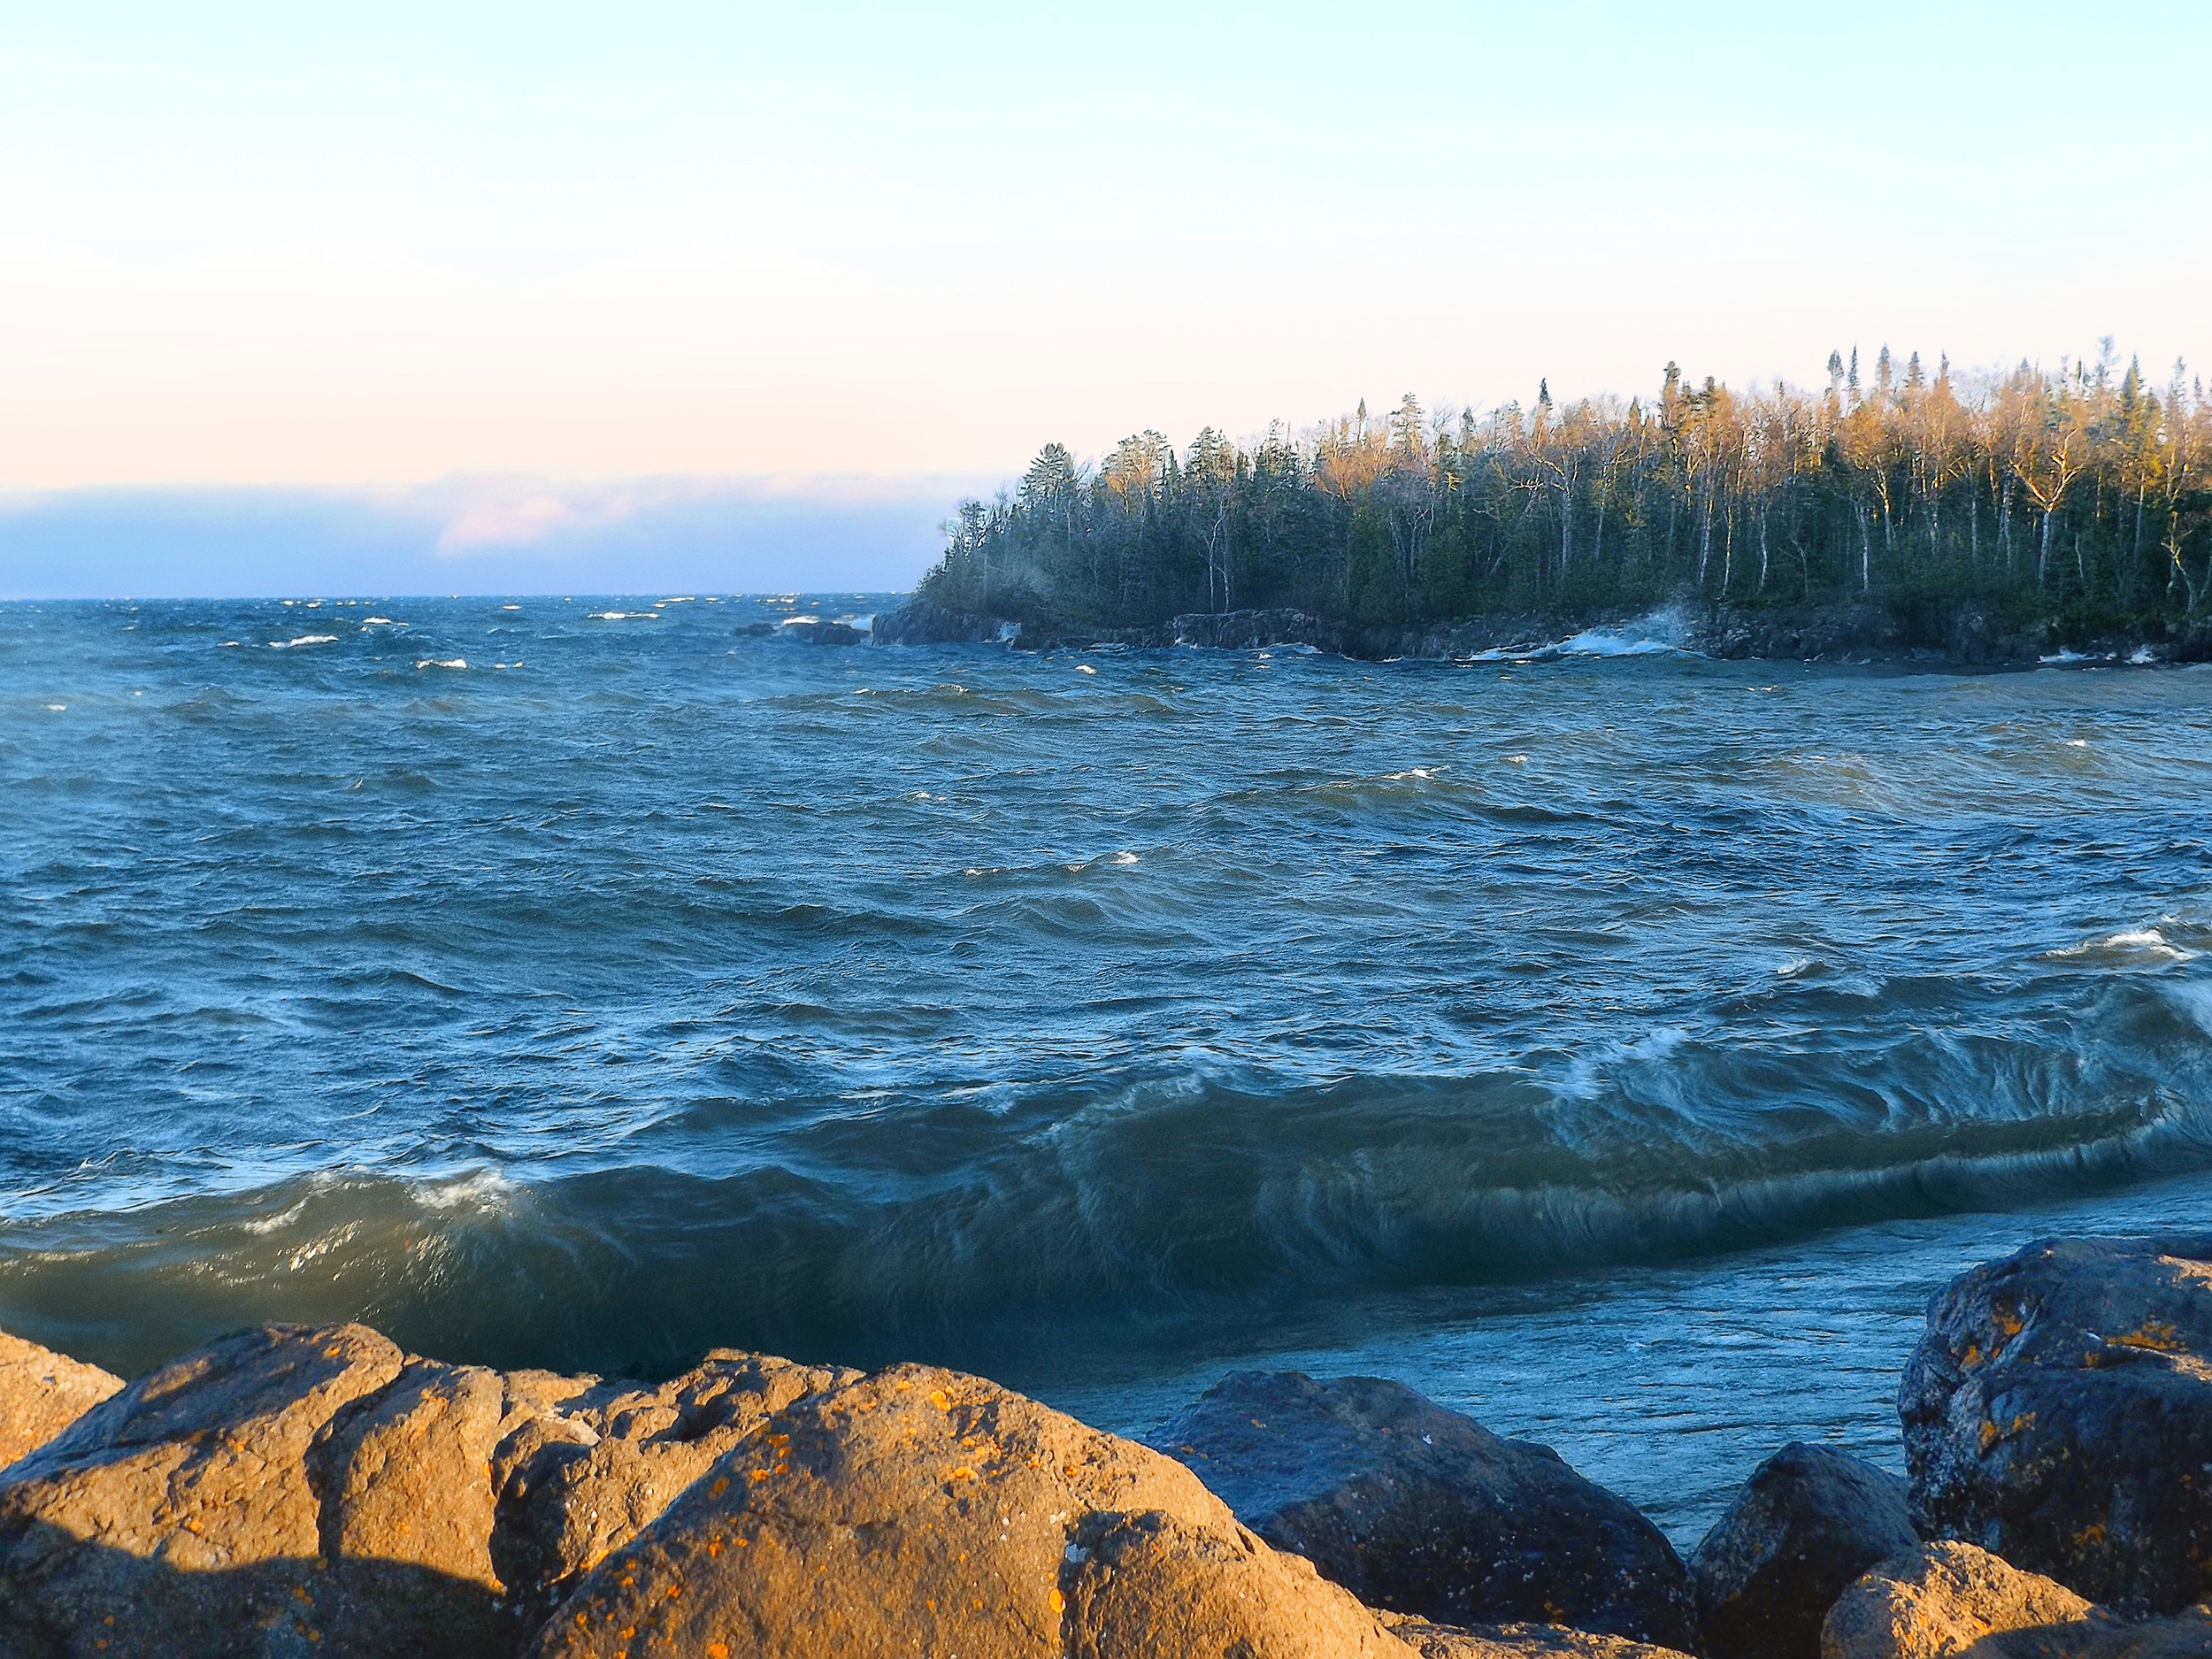
beach, landscape, sea, coast, water, nature, rock, ocean, horizon, sunrise, sunset, morning, shore, wave, lake, dawn, cliff, dusk, evening, cove, autumn, bay, terrain, body of water, waves, cape, minnesota, artist point, lake superior, grandmarais, great lakes, wind wave